Danube crested newt

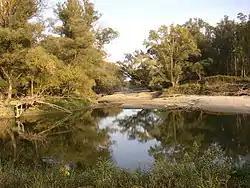
The riparian forests of Danube-Auen National Park in Austria harbour important populations, breeding in a variety of temporarily flooded water bodies.

In addition to the northern crested newt to the north, the Danube crested newt's range borders that of the Italian crested newt ("T. carnifex") in the west, and that of the Macedonian ("T. macedonicus") and Balkan ("T. ivanbureschi") crested newts in the south.